Marian Turwid

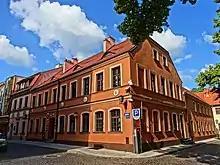
Seat of the "Bydgoszcz Scientific Society"

Between 1945 and 1975, Marian Turwid issued nearly 700 original books and works published in local and national magazines. Some of Turwid's poems were published in almanacs: ("Pomeranian Poets") in 1962 and in ("Poets and the Sea") in 1969 (Gdańsk edition). His works often revolved around the people and topics of the region in which he lived and worked. As a citizen of Bydgoszcz, councilor and democrat activist, he coped with themes related to the city: